Keith Kellogg

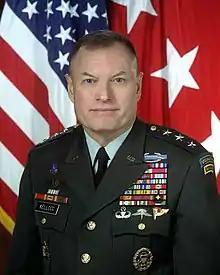
Official portrait of Lieutenant General Keith Kellogg as J6 to the Joint Chiefs of Staff

During the Vietnam War, he served in the 101st Airborne Division and, after qualifying as a U.S. Army Special Forces officer, as a special forces adviser to the Cambodian Army. It was during his time in Vietnam that Kellogg earned the Silver Star, Bronze Star with "V" Device, and Air Medal with "V" Device.